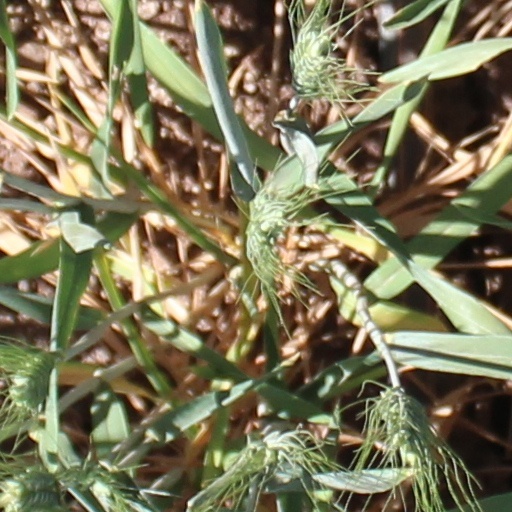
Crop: wheat